Robert Duncanson (Scots Army officer)

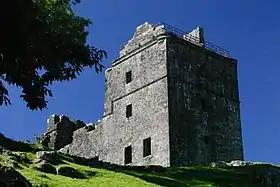
Carnasserie Castle, seat of Sir Duncan Campell of Auchinbreck; destroyed after the 1685 Rising

Little is known of Duncanson's early years, and there is no record of any marriage; the first time he makes an appearance was during Argyll's Rising in 1685, launched in response to the succession of the Catholic James II. The local laird at Kilmartin was Campbell of Auchinbreck, hereditary Lieutenant-Colonel to the Earls of Argyll and one of the few to actively support the revolt. Both Duncanson and his father helped recruit clan levies for the Rising; after it failed, the two went into exile in the Dutch Republic along with Auchinbreck.